Pierre Farel

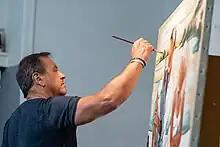

Pierre Farel is a French painter and artist.